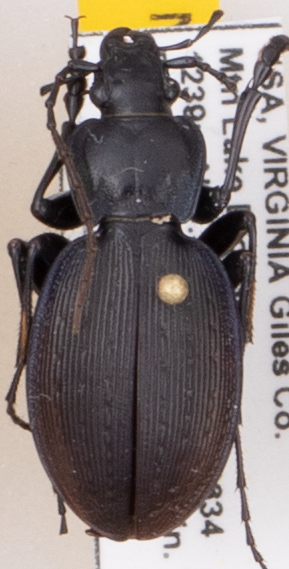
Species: Carabus goryi
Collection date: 2022-06-14
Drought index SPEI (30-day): -0.03
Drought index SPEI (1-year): -1.01
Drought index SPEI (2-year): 0.1